Lisa Barlow

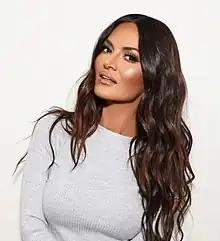

Lisa Brandine Barlow (née Lee) is an American businesswoman and television personality. She is best known as a cast member of the reality television series "The Real Housewives of Salt Lake City".